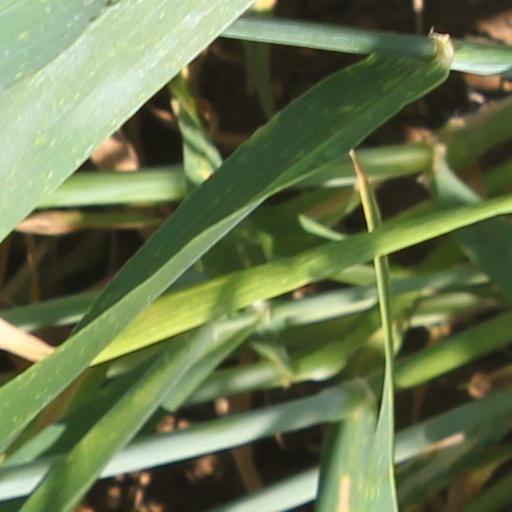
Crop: wheat